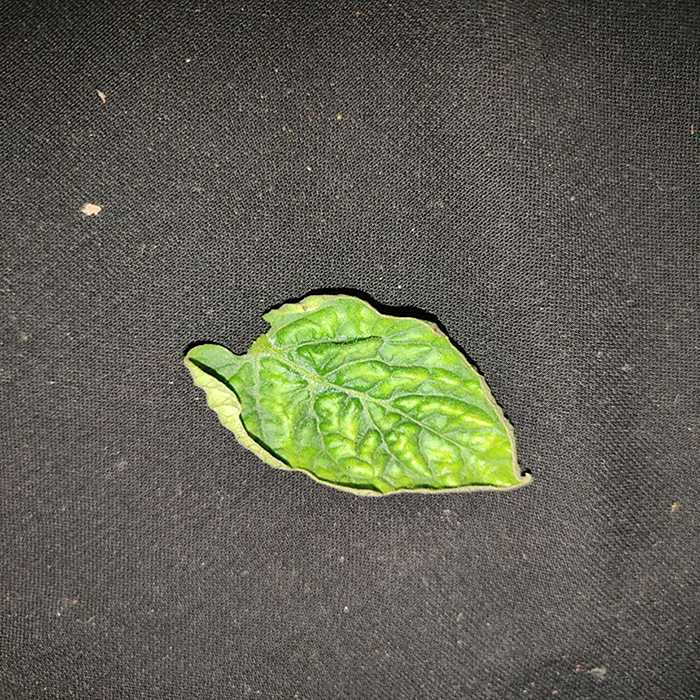
Plant: Tomato
Label: Tomato leaf curl virus